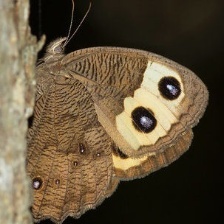
Species: COMMON WOOD-NYMPH
Butterfly family (ImageNet category): ringlet